2017 Alabama 500

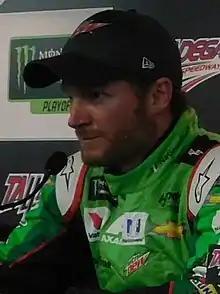
Dale Earnhardt Jr. scored the pole position.

Dale Earnhardt Jr. scored the pole for the race with a time of 50.256 and a speed of .